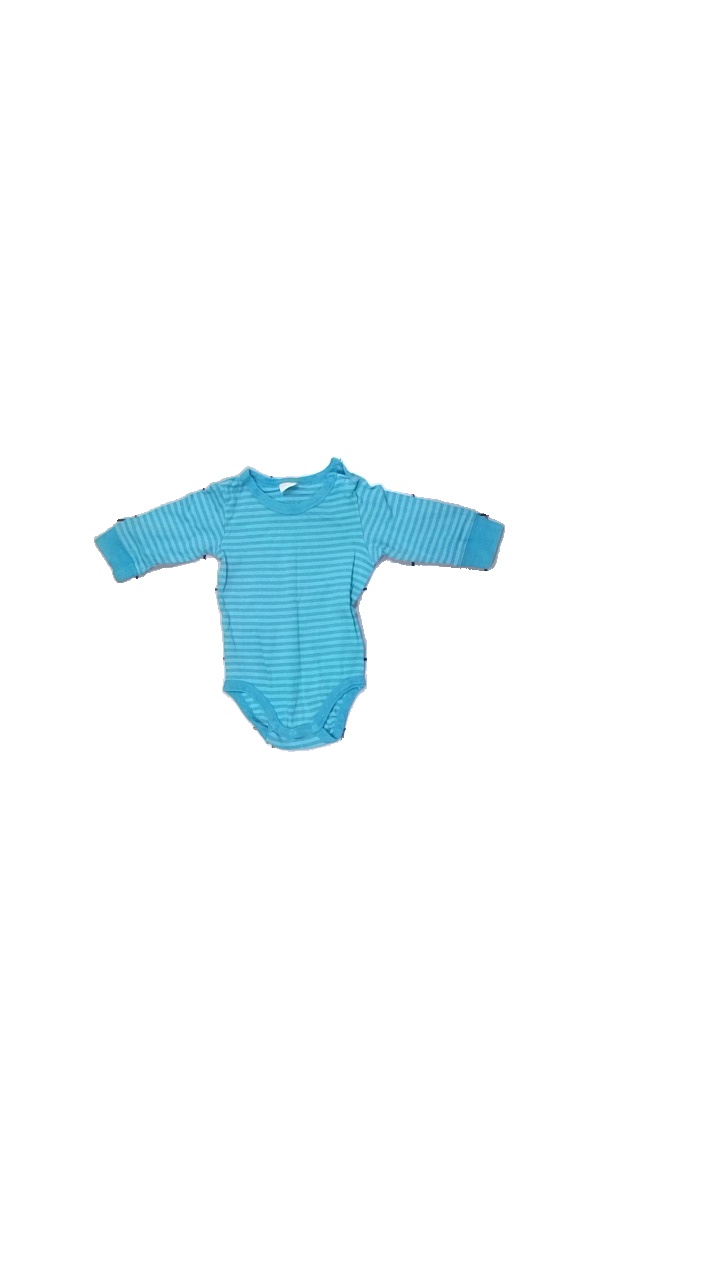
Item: Top (Children)
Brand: Lindex
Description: randig body
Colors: Blue, Turquoise
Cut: C-collar
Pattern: Striped
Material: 100% bomull
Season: All
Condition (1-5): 1
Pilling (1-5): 1
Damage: nopprigt
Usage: Recycle
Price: <50